Trams in Finland

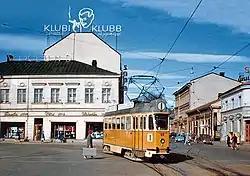
Valmet RM 2 no. 49 on line 1 to the harbour at Market Square in Turku, 1959.

Between 1913 and 1917 there was a short-lived horse-drawn tramway in Lauttasaari, an island that was a part of the Helsinki Rural Municipality and since 1920 the municipality of Huopalahti, which was later merged into Helsinki.